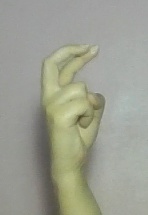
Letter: zay